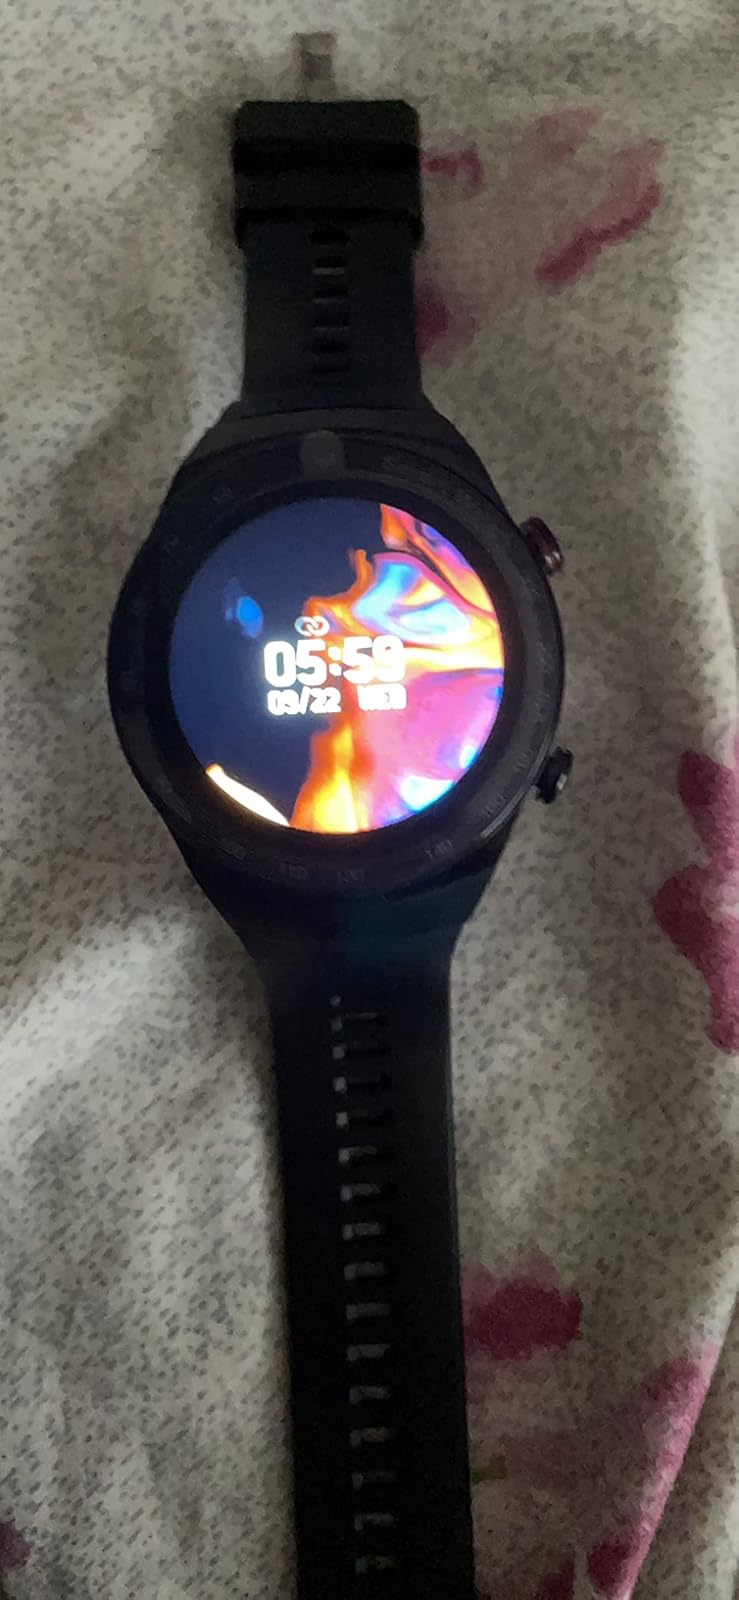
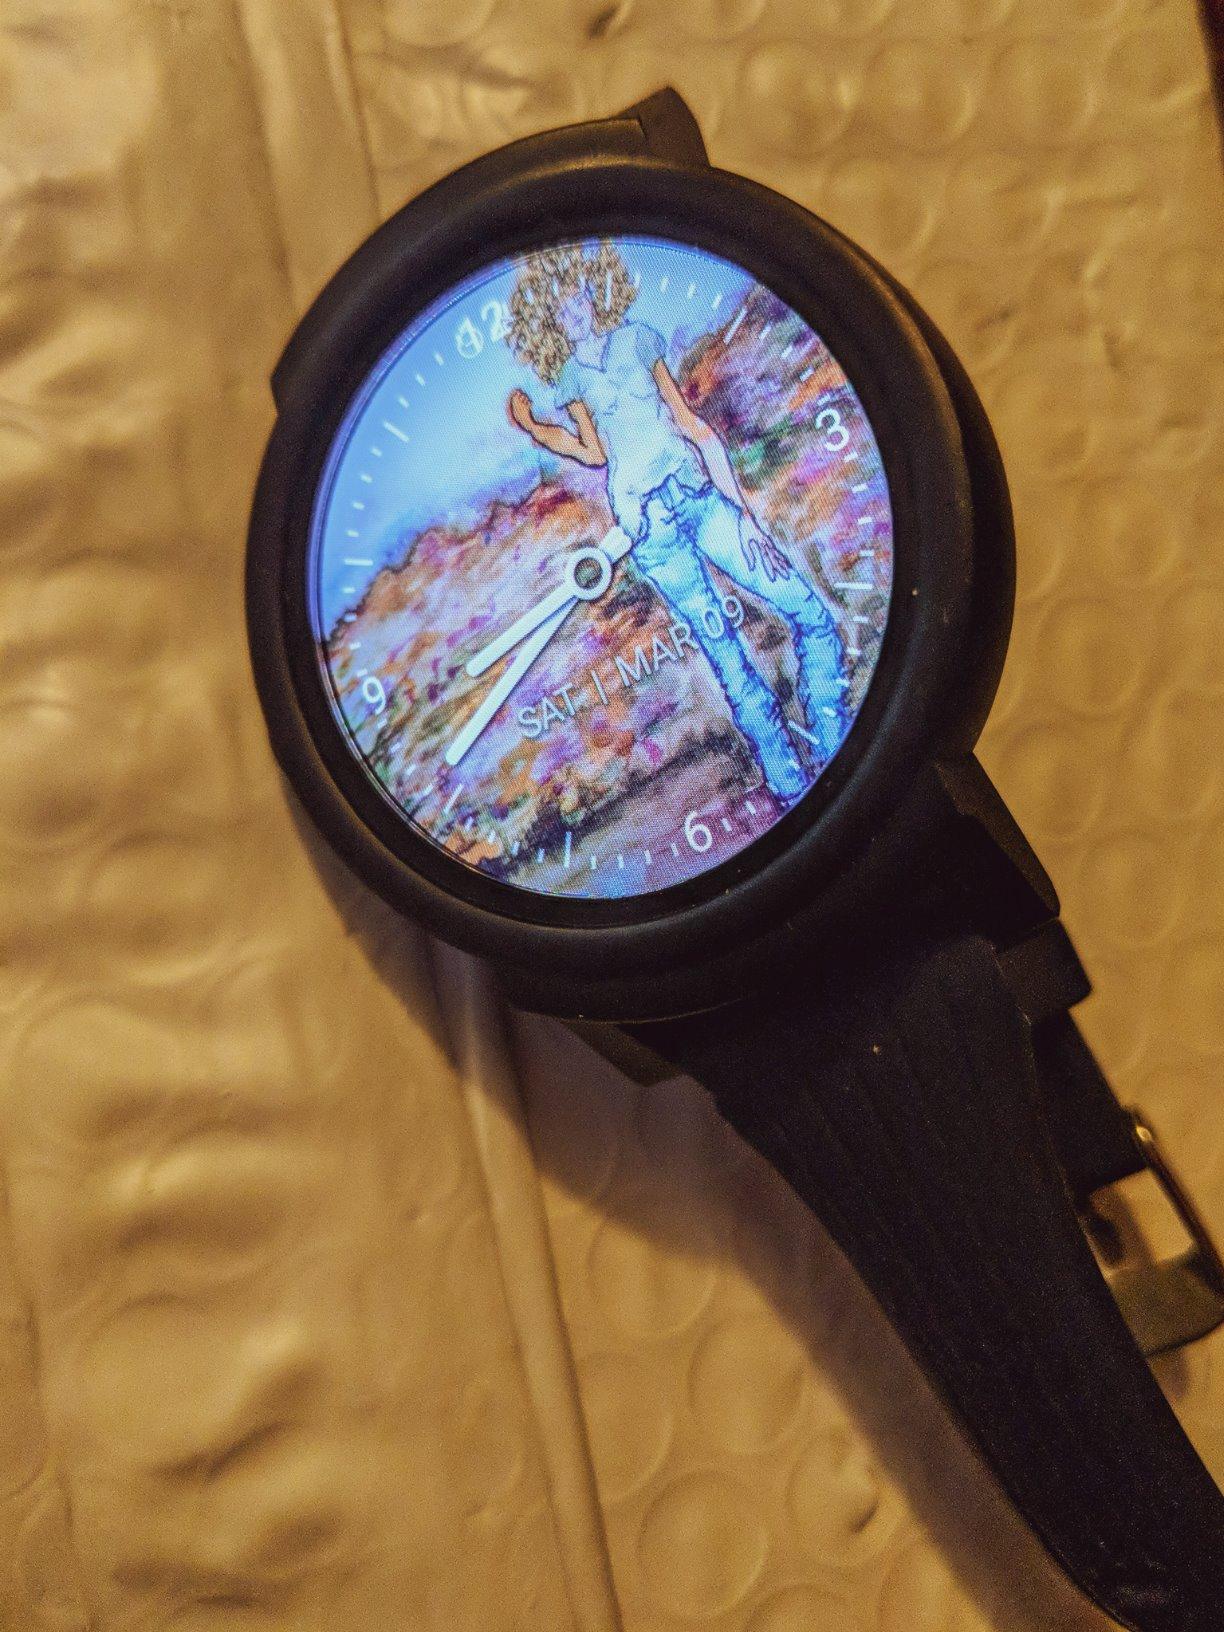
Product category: smartwatch
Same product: no